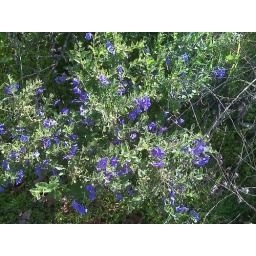
03-08-09 flowers in box canyon